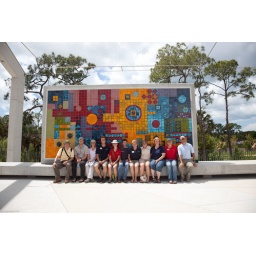
The interns at a colorful wall at the botanical gardens in Naples. FLORIDA.